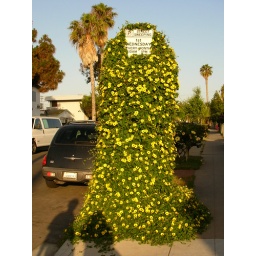
Just another street sign in California...